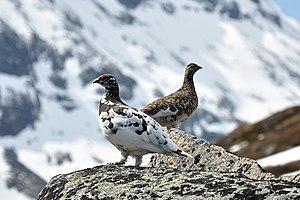
Cette liste de la faune française regroupe les espèces de Galloanserae peuplant la France métropolitaine.
Le parc naturel de Sorteny est un espace naturel protégé situé en Andorre. Il occupe une superficie de 1 080 ha au sein de la paroisse d'Ordino, au nord-ouest du pays. Abritant deux des plus hauts sommets du pays, le pic de la Serrère et le pic de l'Estanyó, le parc appartient à la haute montagne pyrénéenne. Le riu de Sorteny est ses affluents y constituent des zones humides abritant des espèces végétales et animales rares ce qui a conduit au classement du parc en tant que site Ramsar en 2012. Espace traditionnel d'élevage, le parc naturel de Sorteny possède aujourd'hui une vocation essentiellement touristique. On y trouve des chemins de randonnée, des sentiers d'interprétation de la faune et de la flore, un jardin botanique et deux refuges de montagne.
Les Alpes scandinaves ou Scandes sont une chaîne de montagnes s'étendant tout le long de la côte ouest de la péninsule Scandinave. Elles couvrent l'essentiel de la Norvège, le Nord-Ouest et l'Ouest de la Suède ainsi qu'une toute petite partie de l'Extrême-Nord de la Finlande. Il s'agit d'une des plus importantes chaînes de montagnes d'Europe, s'étirant du sud-ouest au nord-est sur 1 700 km, avec une largeur maximale de 300 km. La chaîne possède deux zones de haute altitude, une au sud de la Norvège, autour du Jotunheimen où se trouve le Galdhøpiggen, point culminant de la chaîne et du pays concerné, et une autre dans le Nord de la Suède, avec le Kebnekaise, point culminant du pays — le point culminant de Finlande se trouve aussi dans la chaîne : il s'agit du Halti.
Cet article répértorie les espèces d'oiseaux présentes en Andorre.
Le Lagopède alpin est une espèce d'oiseaux de taille moyenne de la famille des Phasianidae. Il est également appelé lagopède des rochers, perdrix des neiges ou encore ptarmigan. Il a été décrit par Lars Johan Montin en 1776
Le Jotunheimen est un massif de montagnes situé dans le Sud-Ouest de la Norvège dans les Alpes scandinaves. Il constitue la région de plus haute altitude de cette chaîne de montagnes avec tous les sommets de plus de 2 300 m, y compris le Galdhøpiggen, point culminant de la chaîne, de la Norvège et de l'Europe du Nord. Le massif s'étend sur 3 500 km² à la limite entre les comtés d'Innlandet et de Vestland.